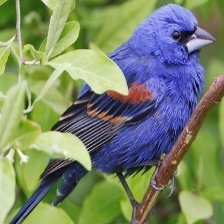
Species: BLUE GROSBEAK
Scientific name: PASSERINA CAERULEA